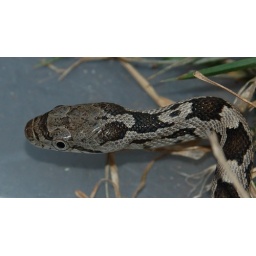
Head shot. Check out the large view. :) He's resting in a plastic file box from the office.